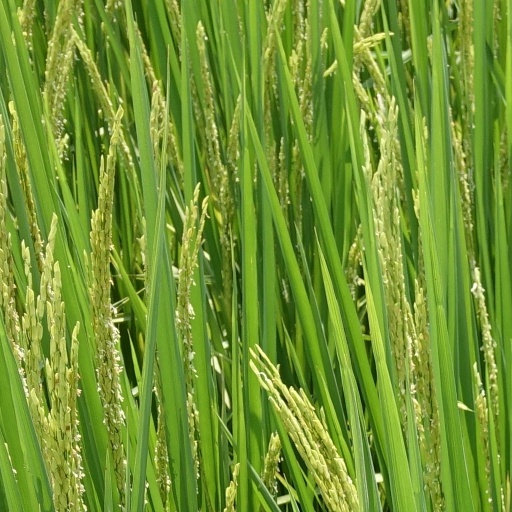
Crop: rice